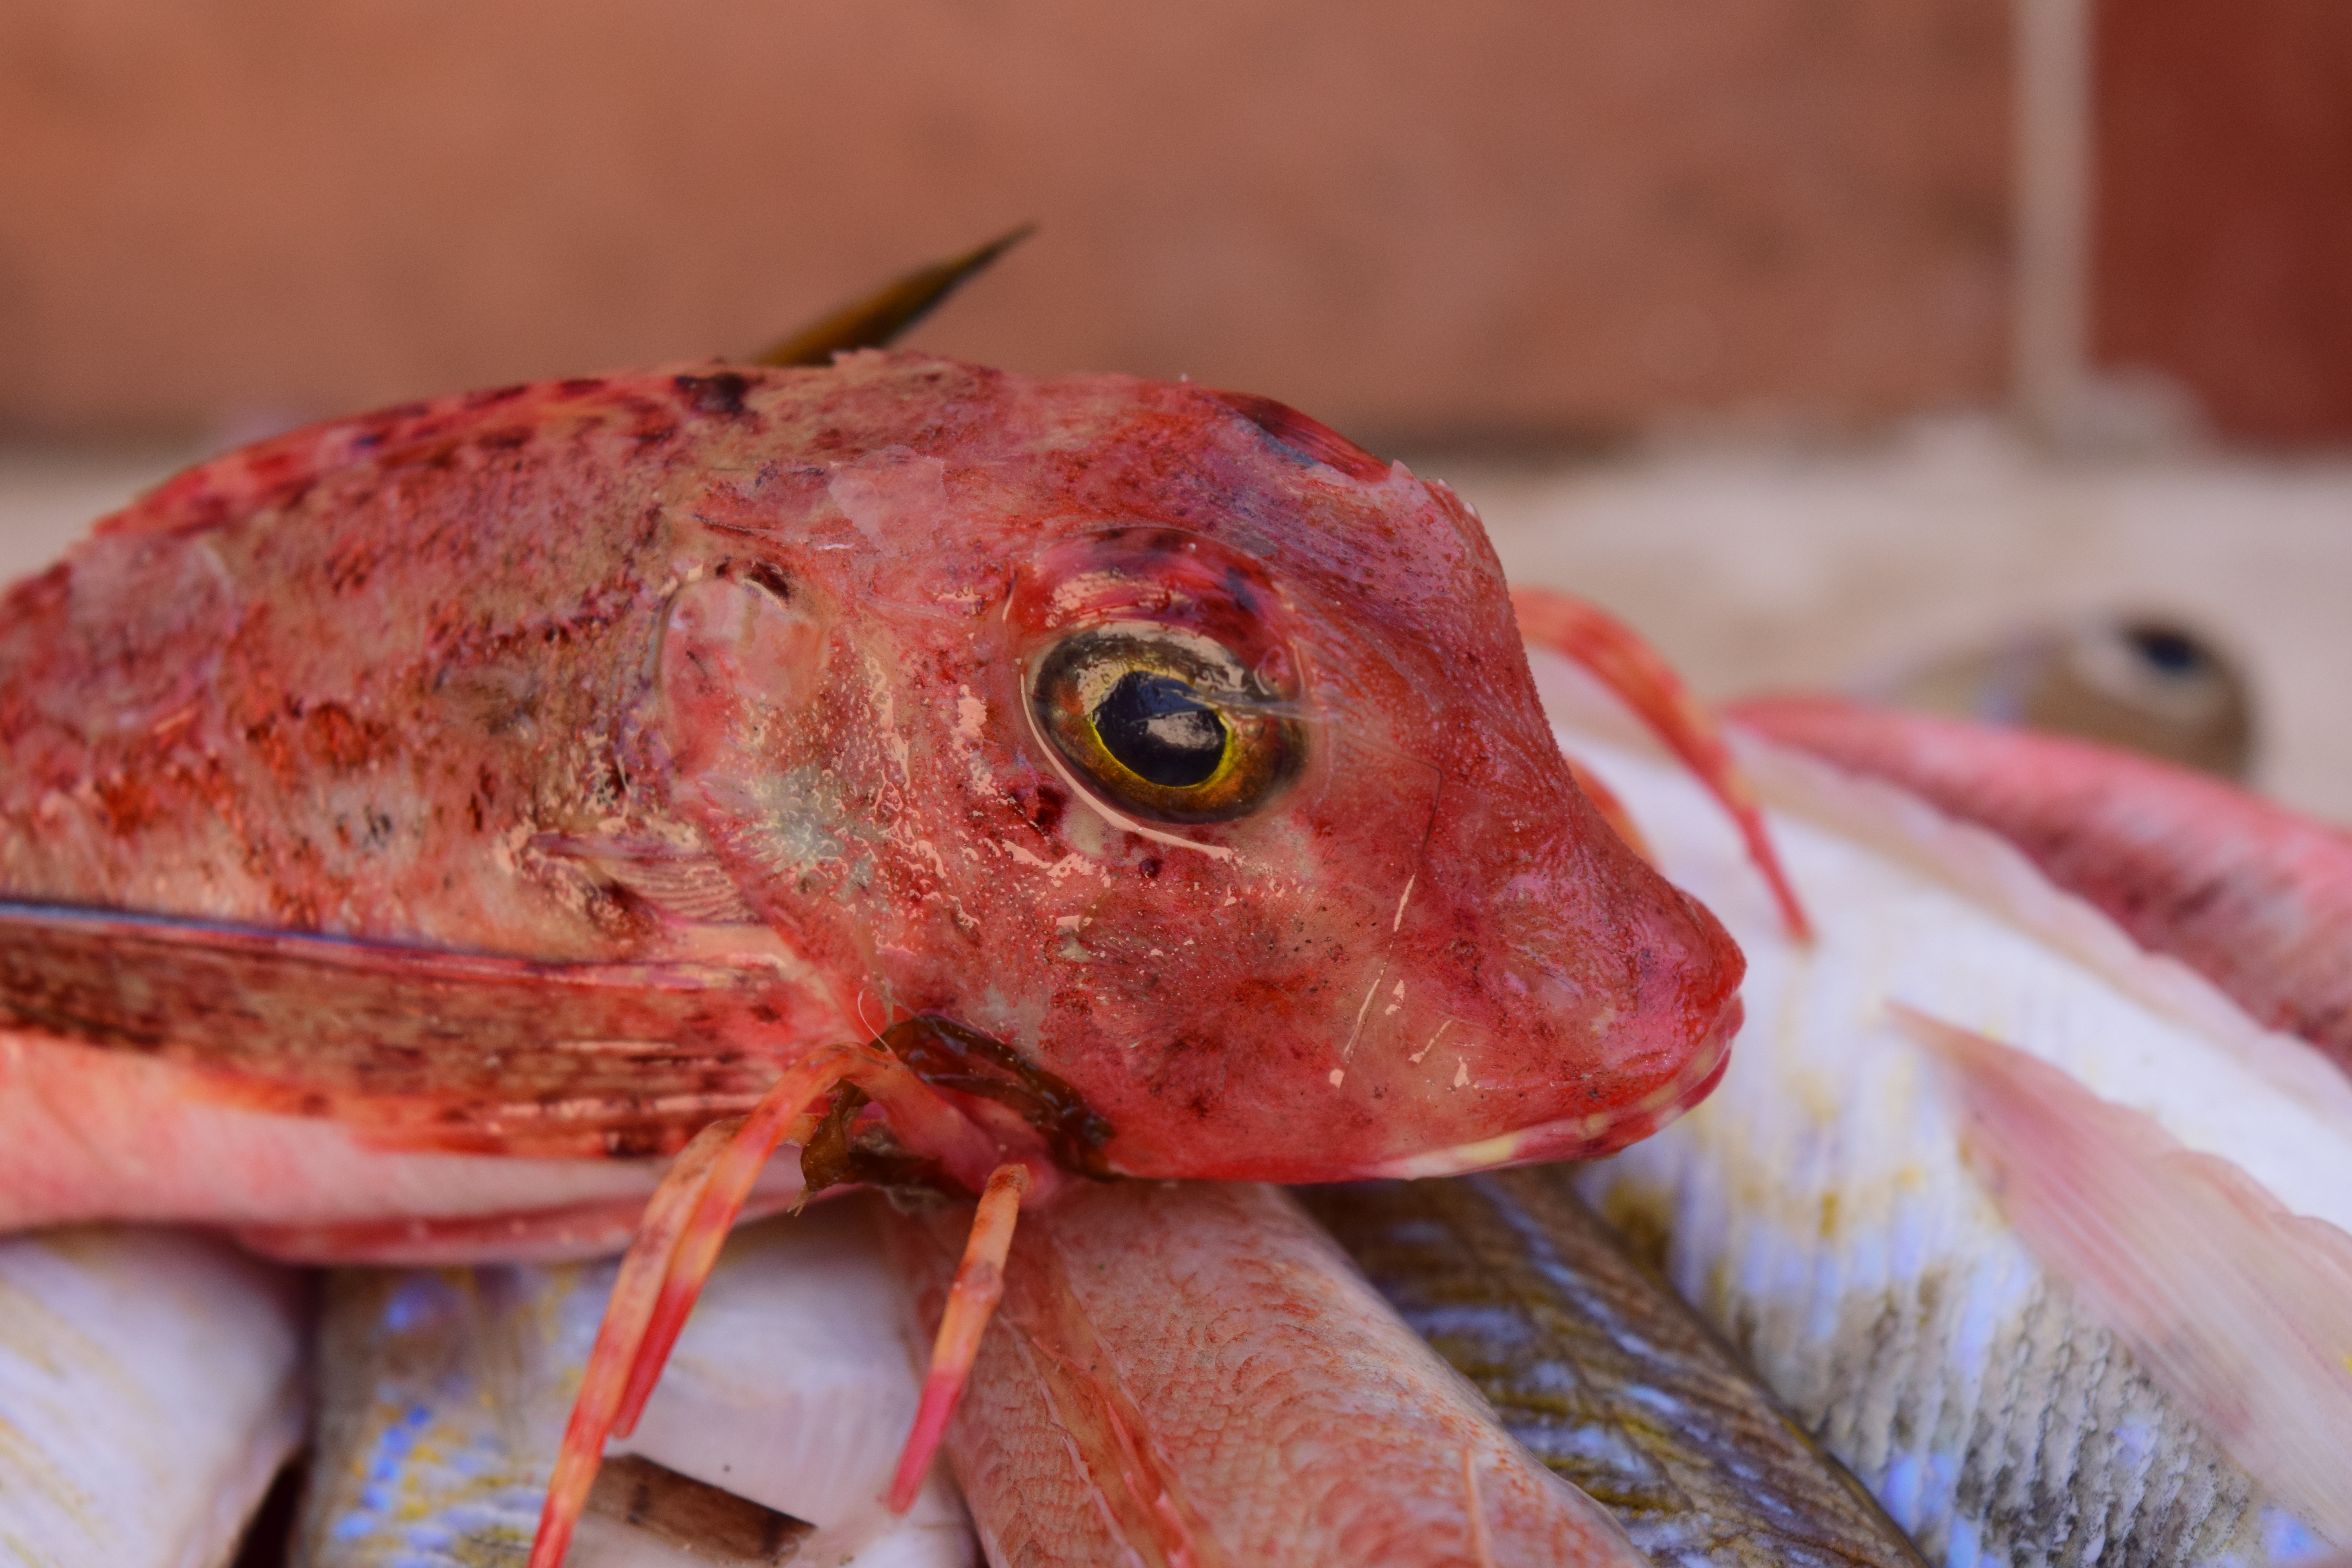
sea, food, mediterranean, red, fishing, biology, seafood, market, frog, amphibian, fish, healthy, eat, delicious, fauna, close up, fish market, tasty, frisch, macro photography, sea animals, fresh fish, salzwasserfisch